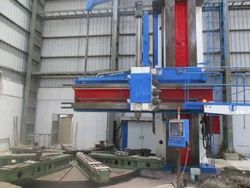
Label: Vertical_Turret_Lathe_Services